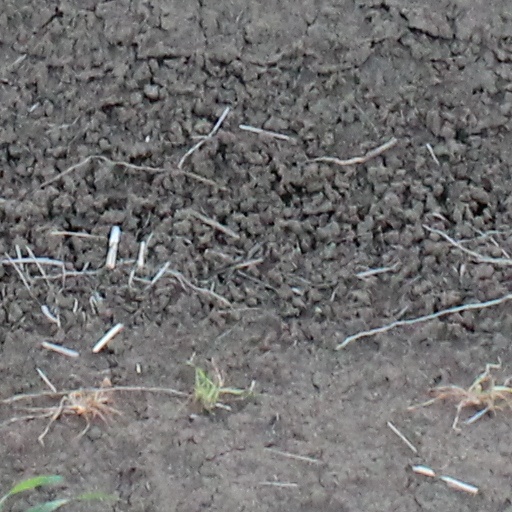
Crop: wheat